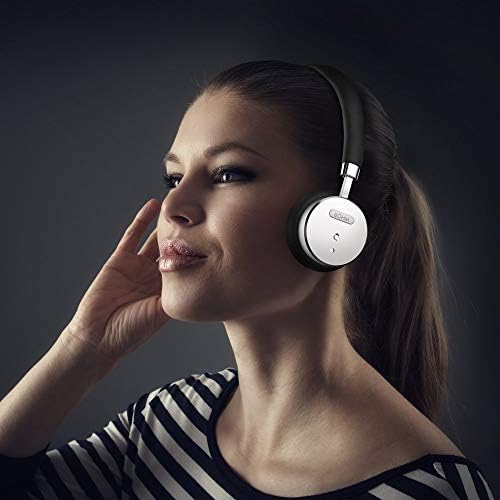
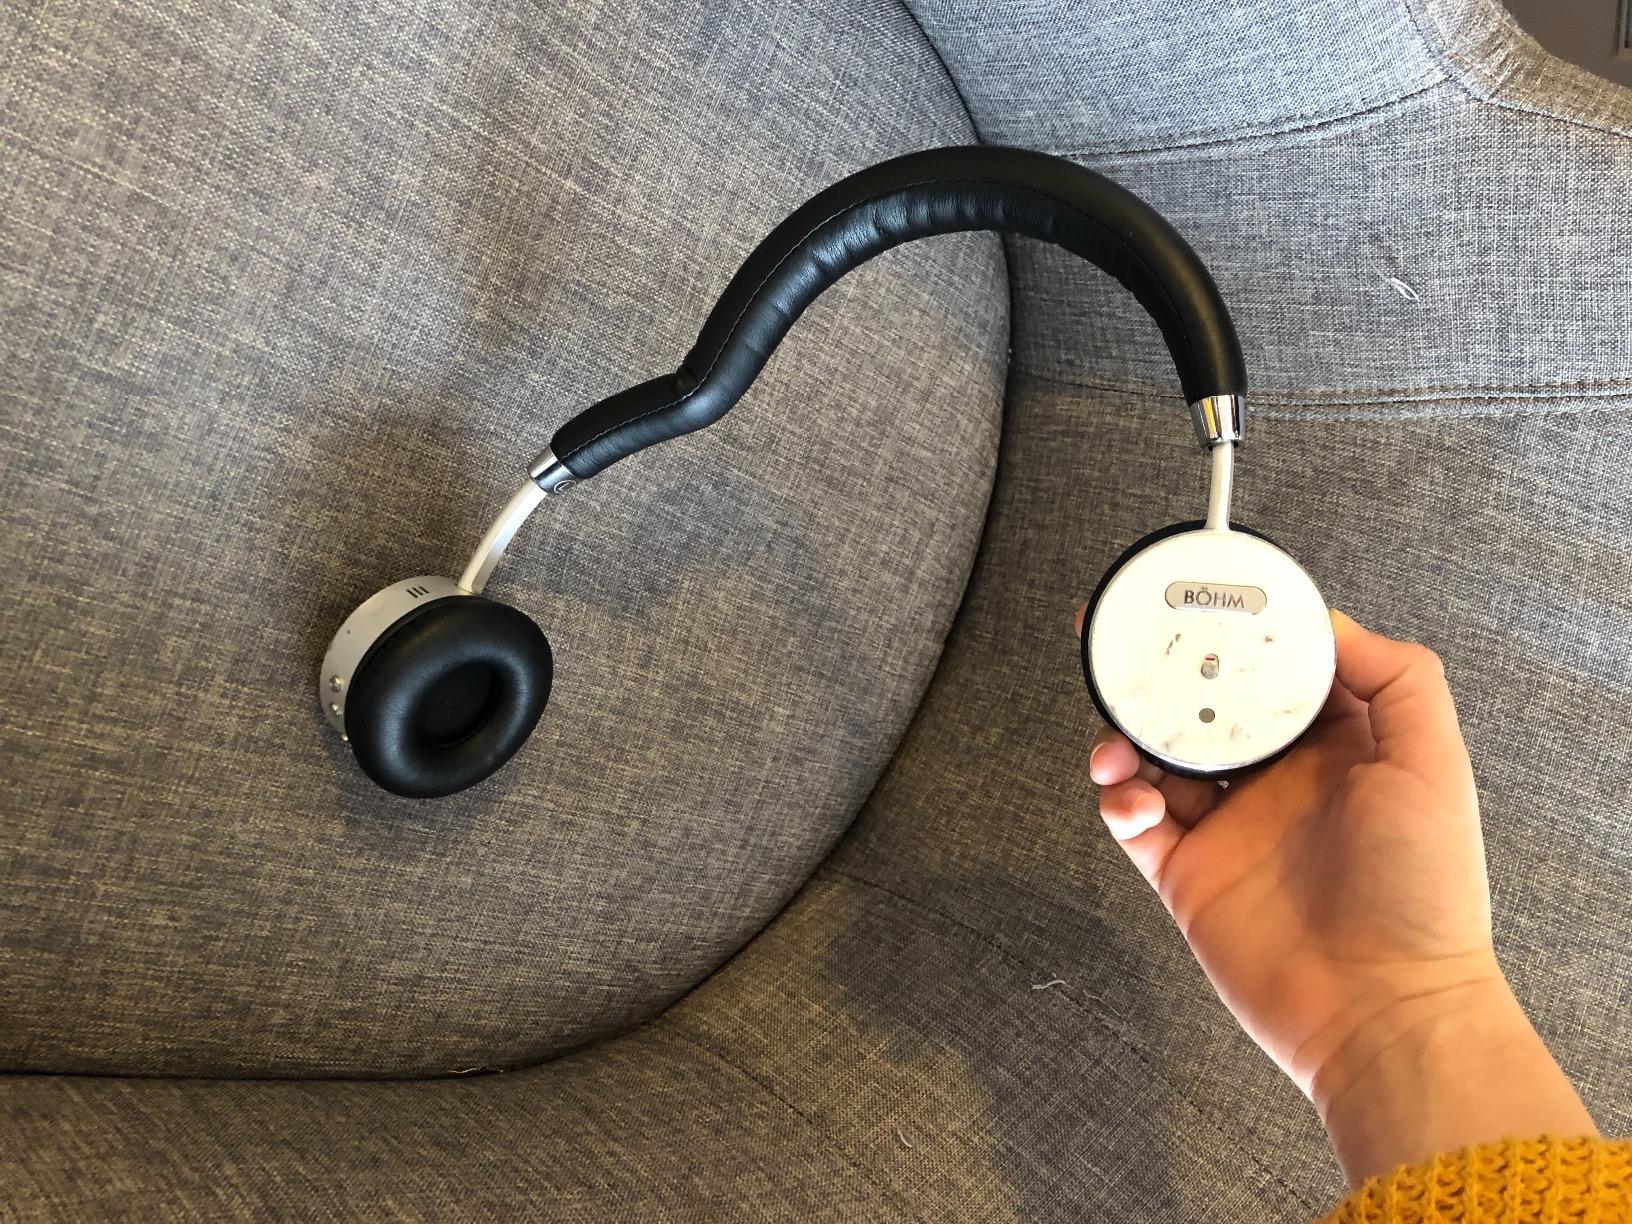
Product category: headphones
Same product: yes